Lariats and Six-Shooters

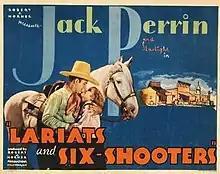

Lariats and Six-Shooters is a 1931 American pre-Code Western film directed by Alan James and starring Jack Perrin, Ann Lee and George Chesebro.